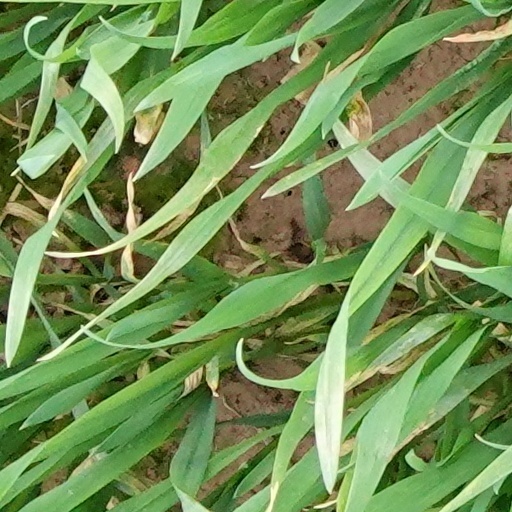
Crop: wheat